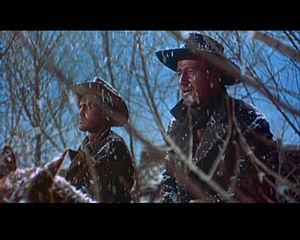
Winton C. Hoch, A.S.C., né le 31 juillet 1905 à Storm Lake, décédé le 20 mars 1979 à Santa Monica, est un directeur de la photographie américain.
Cet article contient une liste des films les plus célèbres du cinéma américain des années 1950.